Sacred Sun

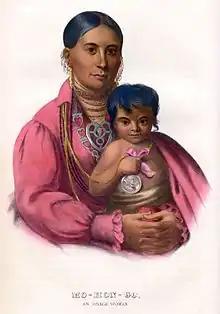
Sacred Sun and her child, abt. 1830

Sacred Sun (Mohongo) (1809–1836) was an Osage woman who lived on Osage land in what is now Missouri, US. She took a journey all throughout Europe, and tales of her trip were recorded in French and American newspapers and pamphlets of that age. After returning to the United States, her portrait was painted and hung up for display in Washington D.C. to show off her skills and determination.